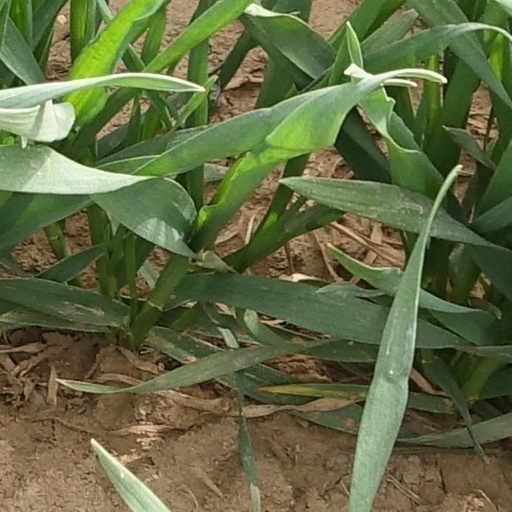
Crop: wheat